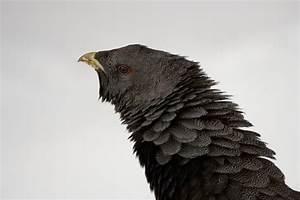
chicken